Knesset Guard

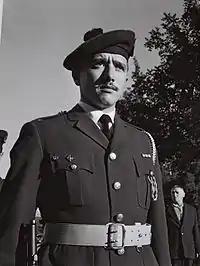
Member of the newly established Knesset Guard, 1959

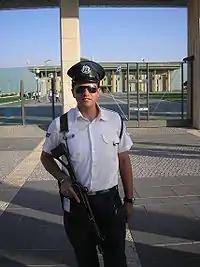
A Knesset Guard, armed with a Galil assault rifle, in front of the Knesset, 2008

The Knesset Guard ("Mishmar HaKnesset") is an Israeli protective security unit. The Knesset Guard is responsible for the security of the Knesset building and protection of Knesset members (MKs).